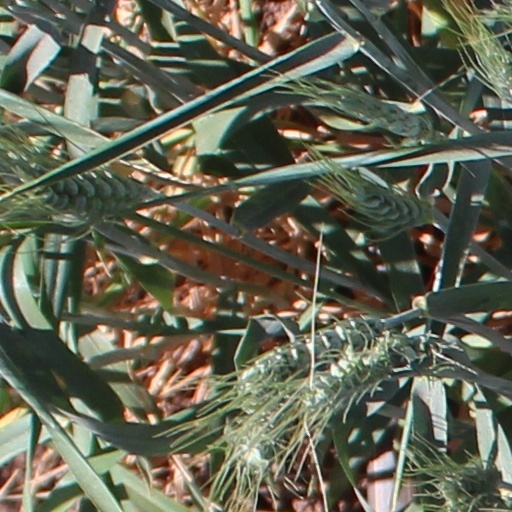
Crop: wheat